Hossein Ronaghi

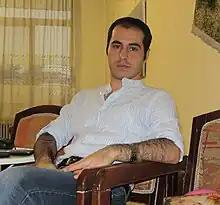
Ronaghi in July 2012

In July 2012, he was given a short medical parole but after some time, he was beaten and arrested again while helping the victims of the 2012 East Azerbaijan earthquakes. Having been recently operated on, he was specifically kicked in the kidney by security forces. He then was sent on medical leave in the early summer of 2015 with a bail of one billion and four hundred million tomans. In the winter of the same year, during treatment, he was sent back to prison again to serve the rest of his sentence.